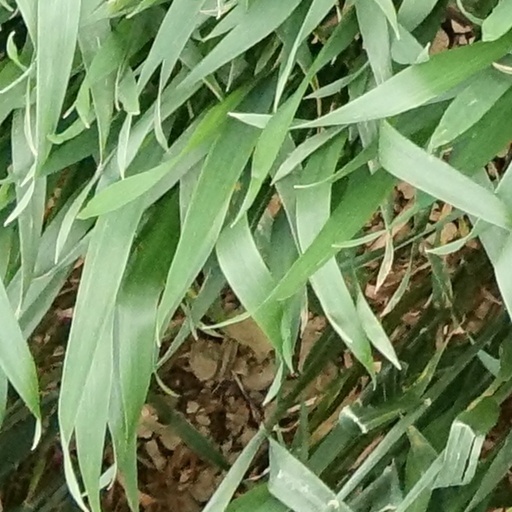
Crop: wheat